Mont-lès-Seurre

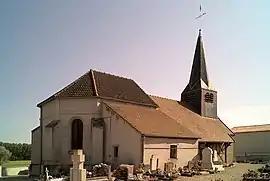
The church in Mont-lès-Seurre

Mont-lès-Seurre (literally "Mont near Seurre") is a commune in the Saône-et-Loire department in the region of Bourgogne-Franche-Comté in eastern France.